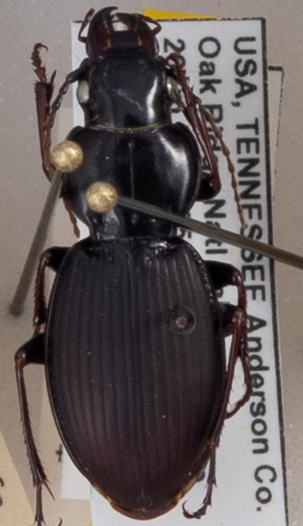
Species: Cyclotrachelus sodalis sodalis
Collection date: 2022-06-22
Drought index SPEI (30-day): -0.58
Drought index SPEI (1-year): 0.23
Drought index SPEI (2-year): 0.03